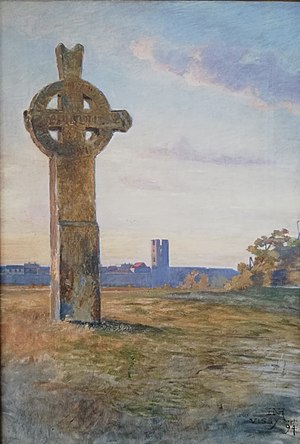
Slaget ved Visby / Den danske hær
Hans Nikolaj Hansen, Valdemarskorset ved Visby, 1894
Slaget ved Visby fandt sted på Gotland den 27. juli 1361 og var et af de blodigste slag i nordisk historie rettet mod bondebefolkningen af en professionel hær. Under ledelse af kong Valdemar Atterdag besejrede og udryddede en dansk hær al modstand uden for Visbys bymure, og op mod 1800 af de omkring 2000 mænd i den gotlandske bondehær blev dræbt.